Party of Democratic Socialism (Germany)

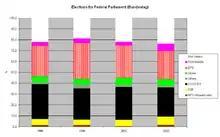
Federal elections results

At the 2005 federal election, the Left Party became the fourth-largest party in the Bundestag, with 54 Members of Parliament (MPs) (full list), ahead of the Greens (51) but behind the Free Democratic Party (61). Three Left Party MPs were directly elected on a constituency basis: Gregor Gysi, Gesine Lötzsch and Petra Pau, all in Eastern Berlin constituencies. In addition, 51 Left Party MPs were elected through the party list element of Germany's seat linkage system of mixed-member proportional representation. These include Lothar Bisky, Katja Kipping, Oskar Lafontaine, and Paul Schäfer. Besides Lafontaine, a number of other prominent SPD defectors won election to the Bundestag on the Left Party list, including a prominent leader of Germany's Turkish minority, Hakkı Keskin, German Federal Constitutional Court justice Wolfgang Neskovic, and the former SPD leader in Baden-Württemberg, Ulrich Maurer.